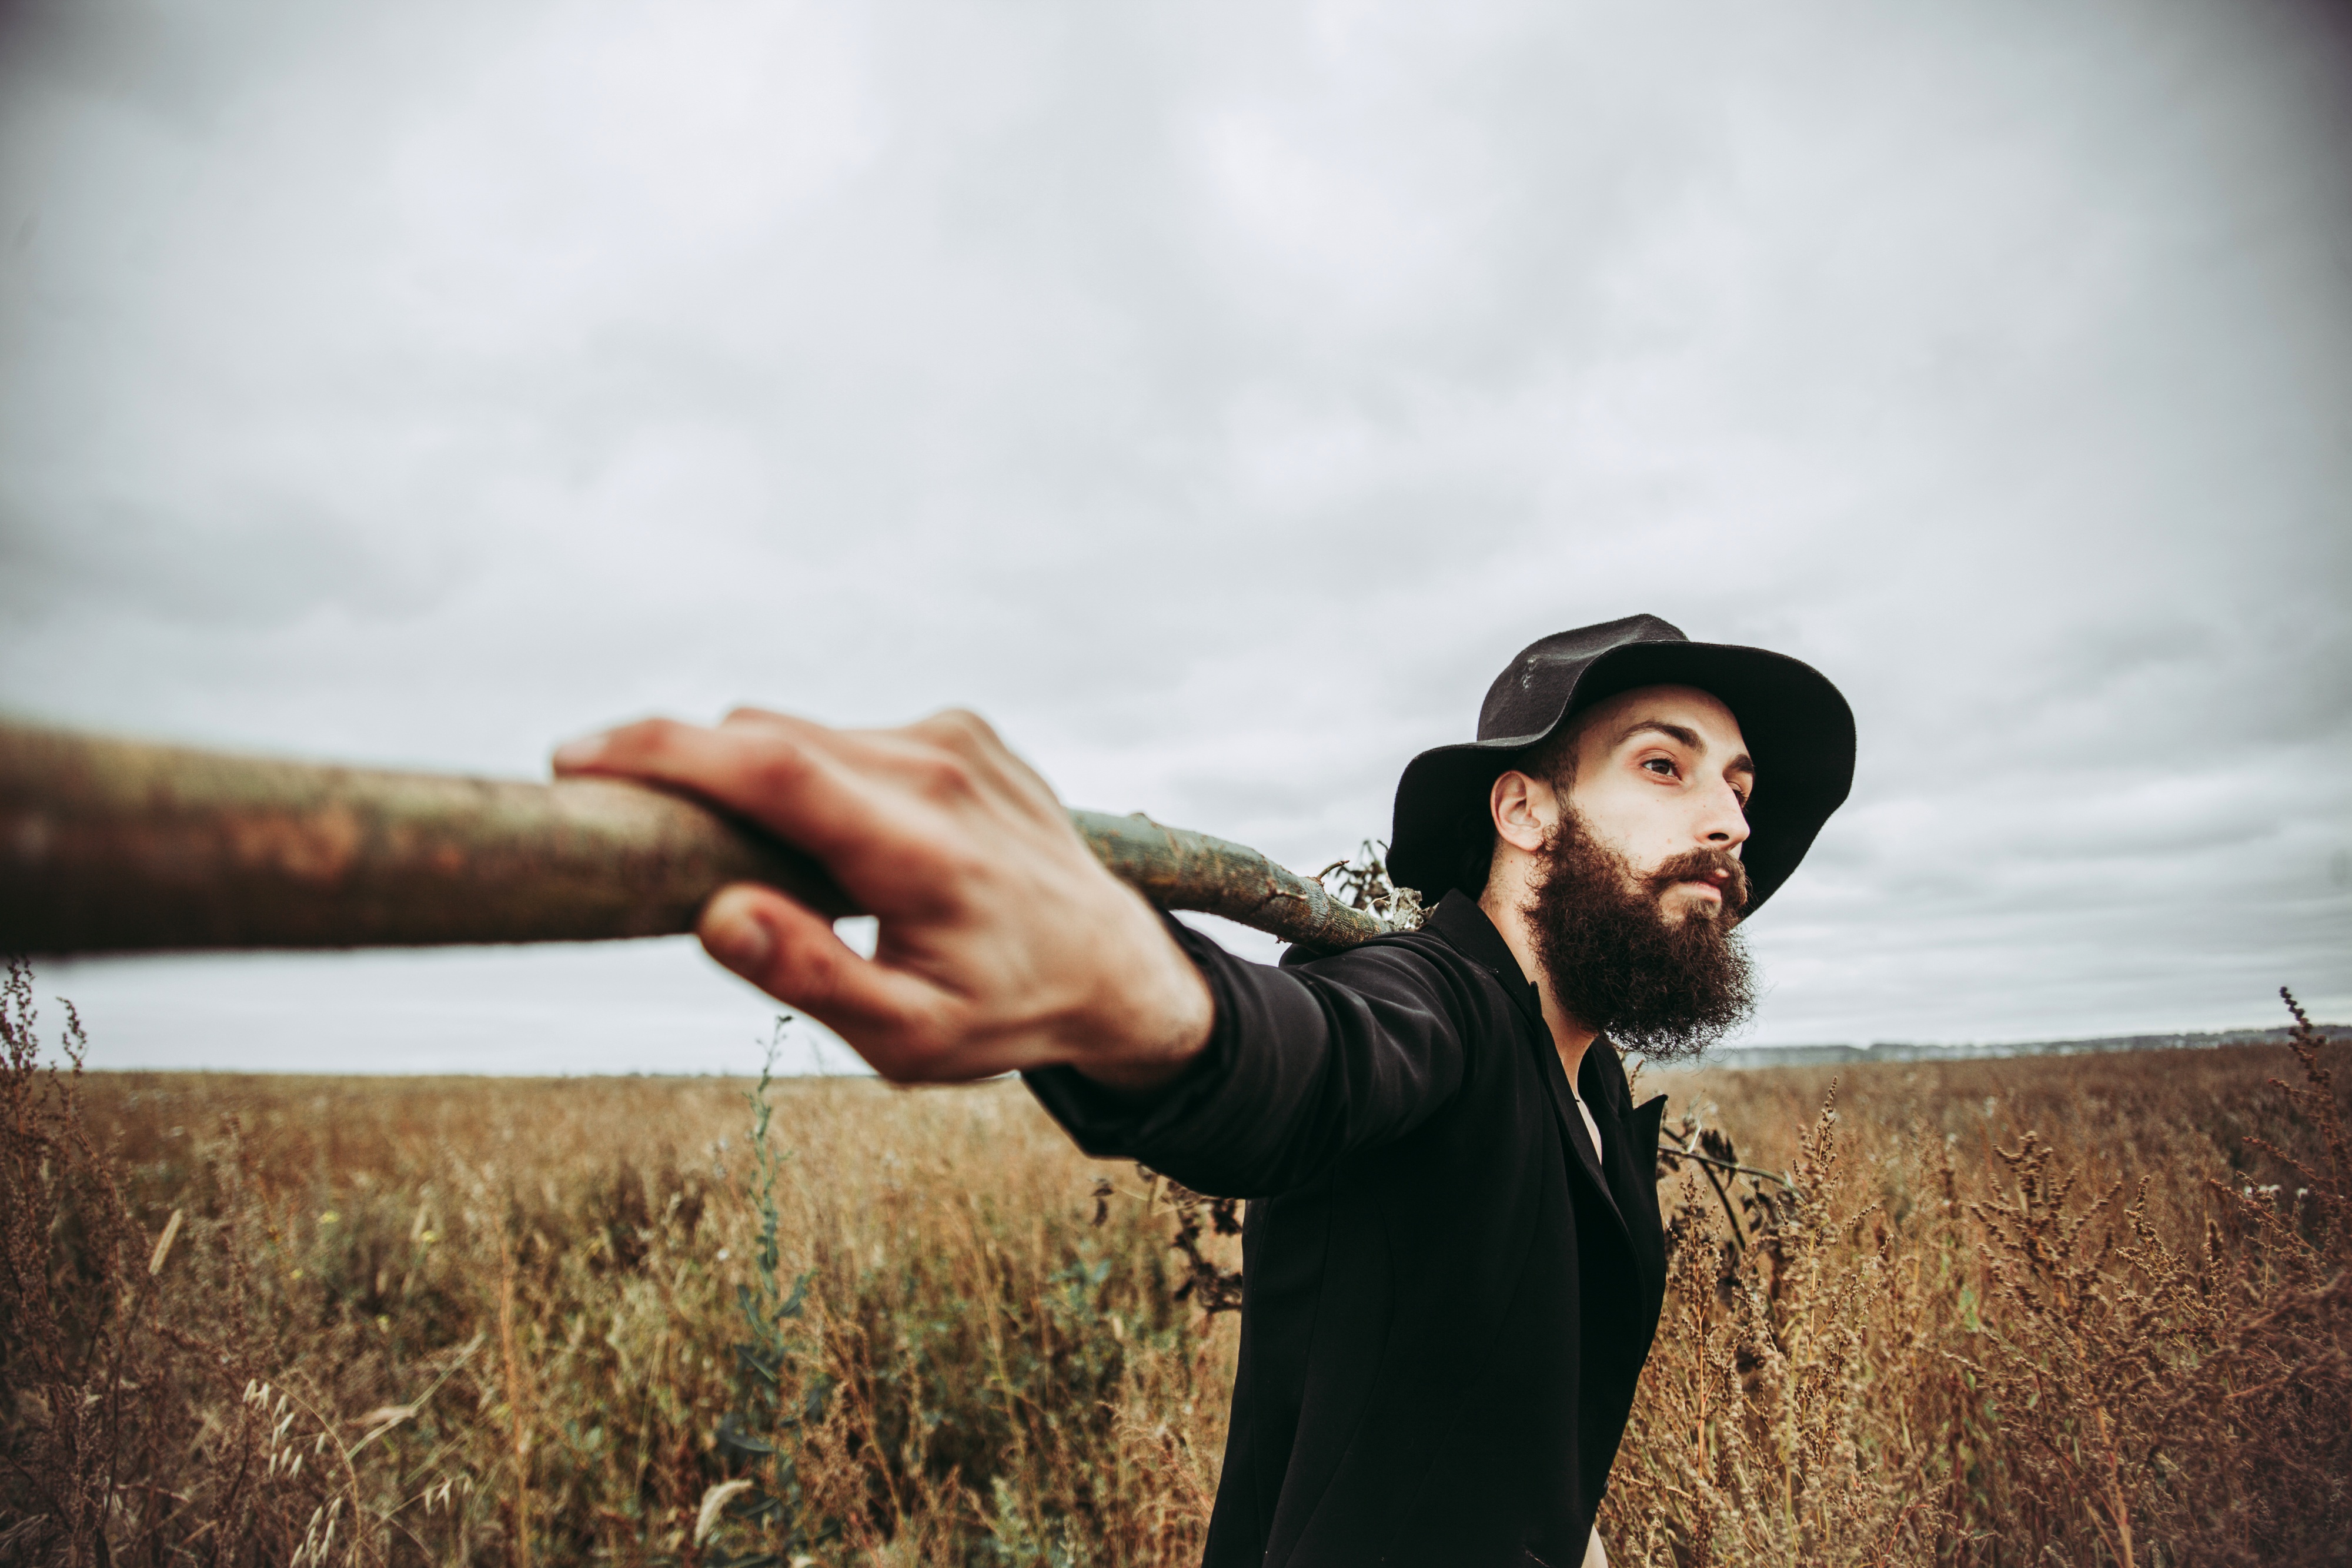
hand, man, person, field, photography, male, portrait, hat, beard, long hair, mustache, grey sky, photograph, noir, roma, scarecrow, hatter, earth hour